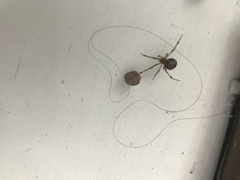
Species: Parasteatoda_tepidariorum